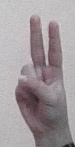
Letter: taa